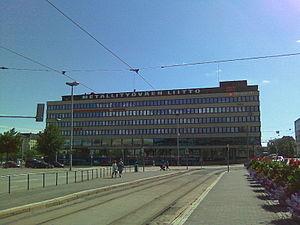
Hakaniemi est une partie du quartier de Kallio à Helsinki en Finlande.
La Suomen Ammattiliittojen Keskusjärjestö est la plus importante organisation syndicale finlandaise.